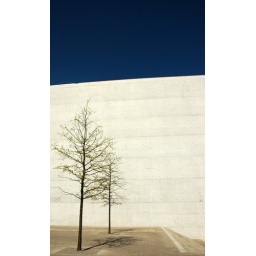
2 small trees agains a white wall in Berlin